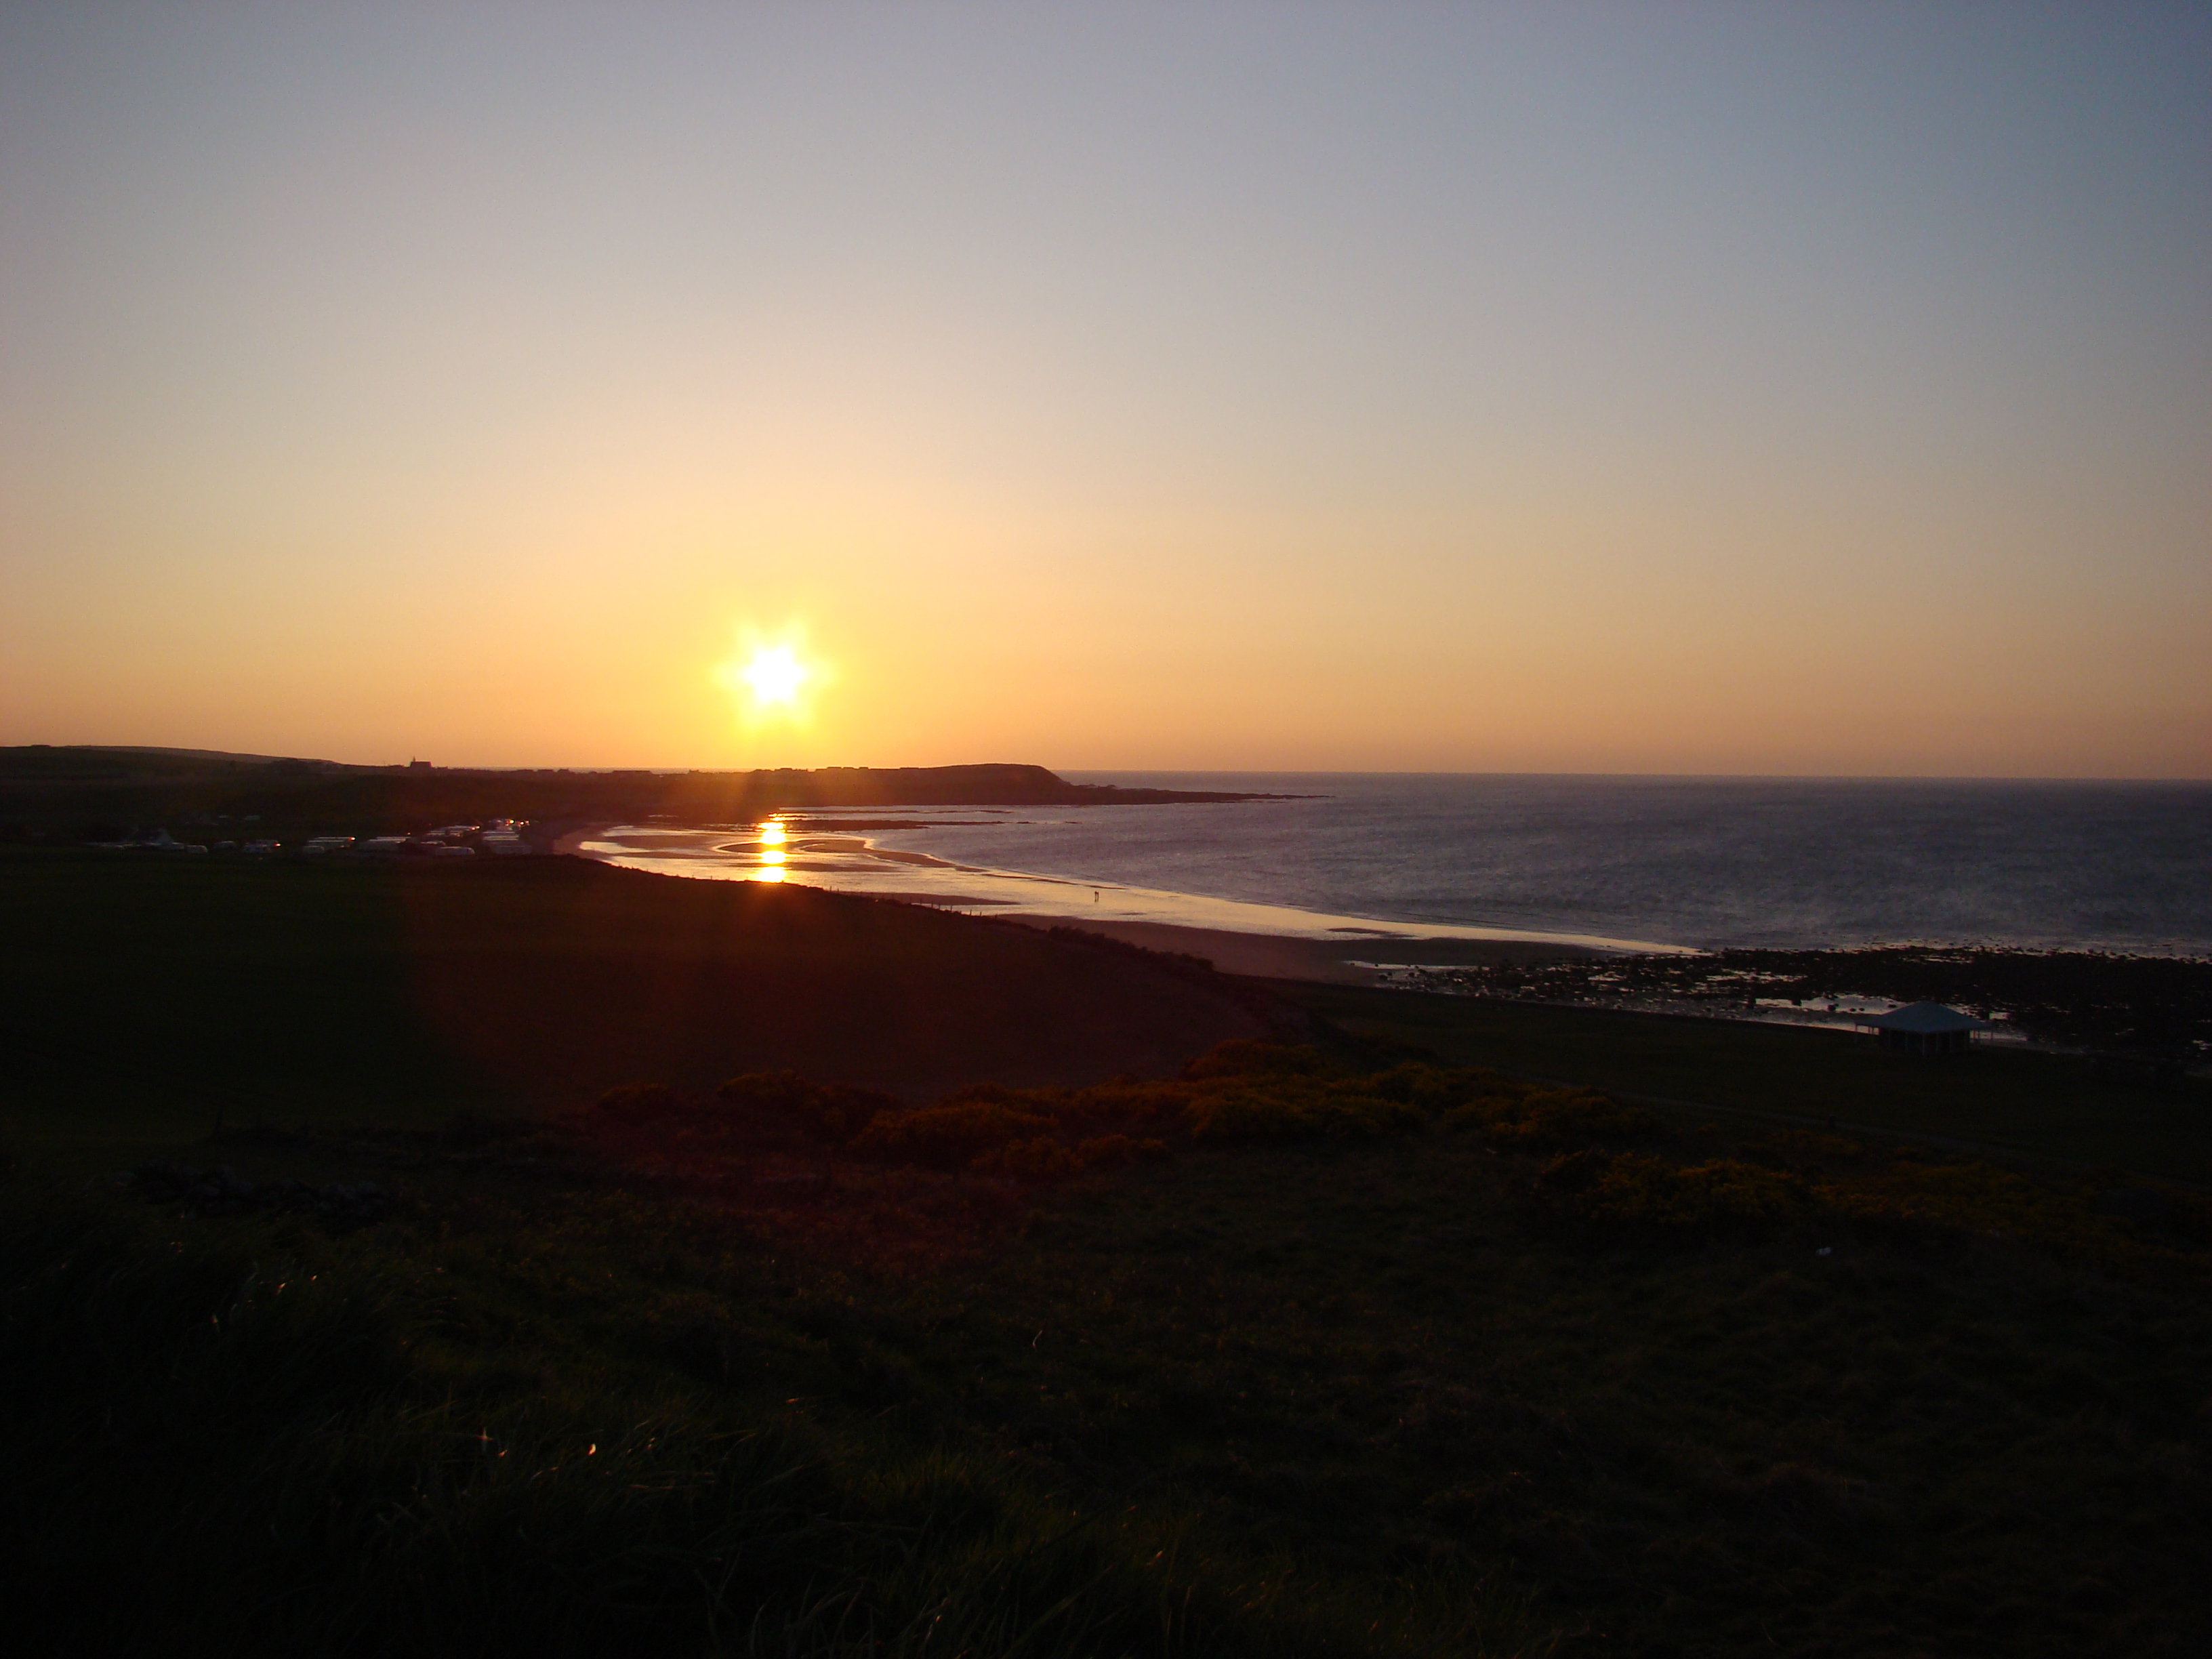
sunset, sea, beach, rosy, sky, horizon, ocean, sunrise, sun, water, evening, morning, coast, cloud, wave, calm, shore, dusk, vacation, sunlight, dawn, sound, afterglow, astronomical object, wind wave, tree, sand, coastal and oceanic landforms, landscape, bay, headland